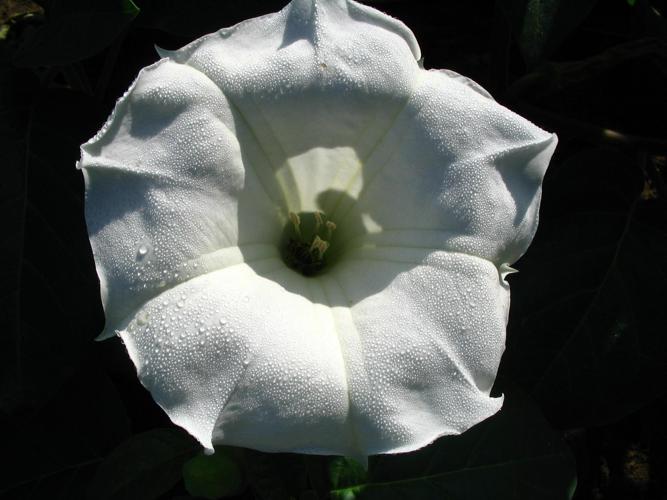
Label: thorn apple